The New Adventures of Charlie Chan

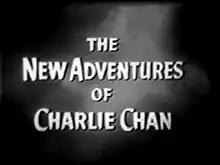

The New Adventures of Charlie Chan is a crime drama series that aired in the United States in syndicated television from June 1957 to 1958. The first five episodes were made by Vision Productions in the United States, before production switched to the United Kingdom under ITC Entertainment and Television Programs of America.